Editio typica

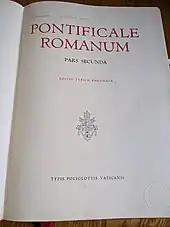
The title page of an example

An editio typica (Latin for typical edition) is a form of text used in the Catholic Church as an official source text of a particular document—typically in Eccelesiastical Latin—and used as the basis for all subsequent translations into vernacular languages.